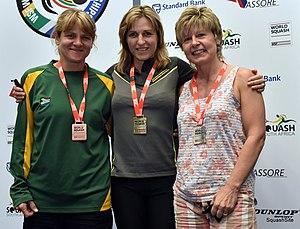
WO45 Linda Shannon, Sarah Fitz-Gerald, Andrea Santamaria aux England squash masters